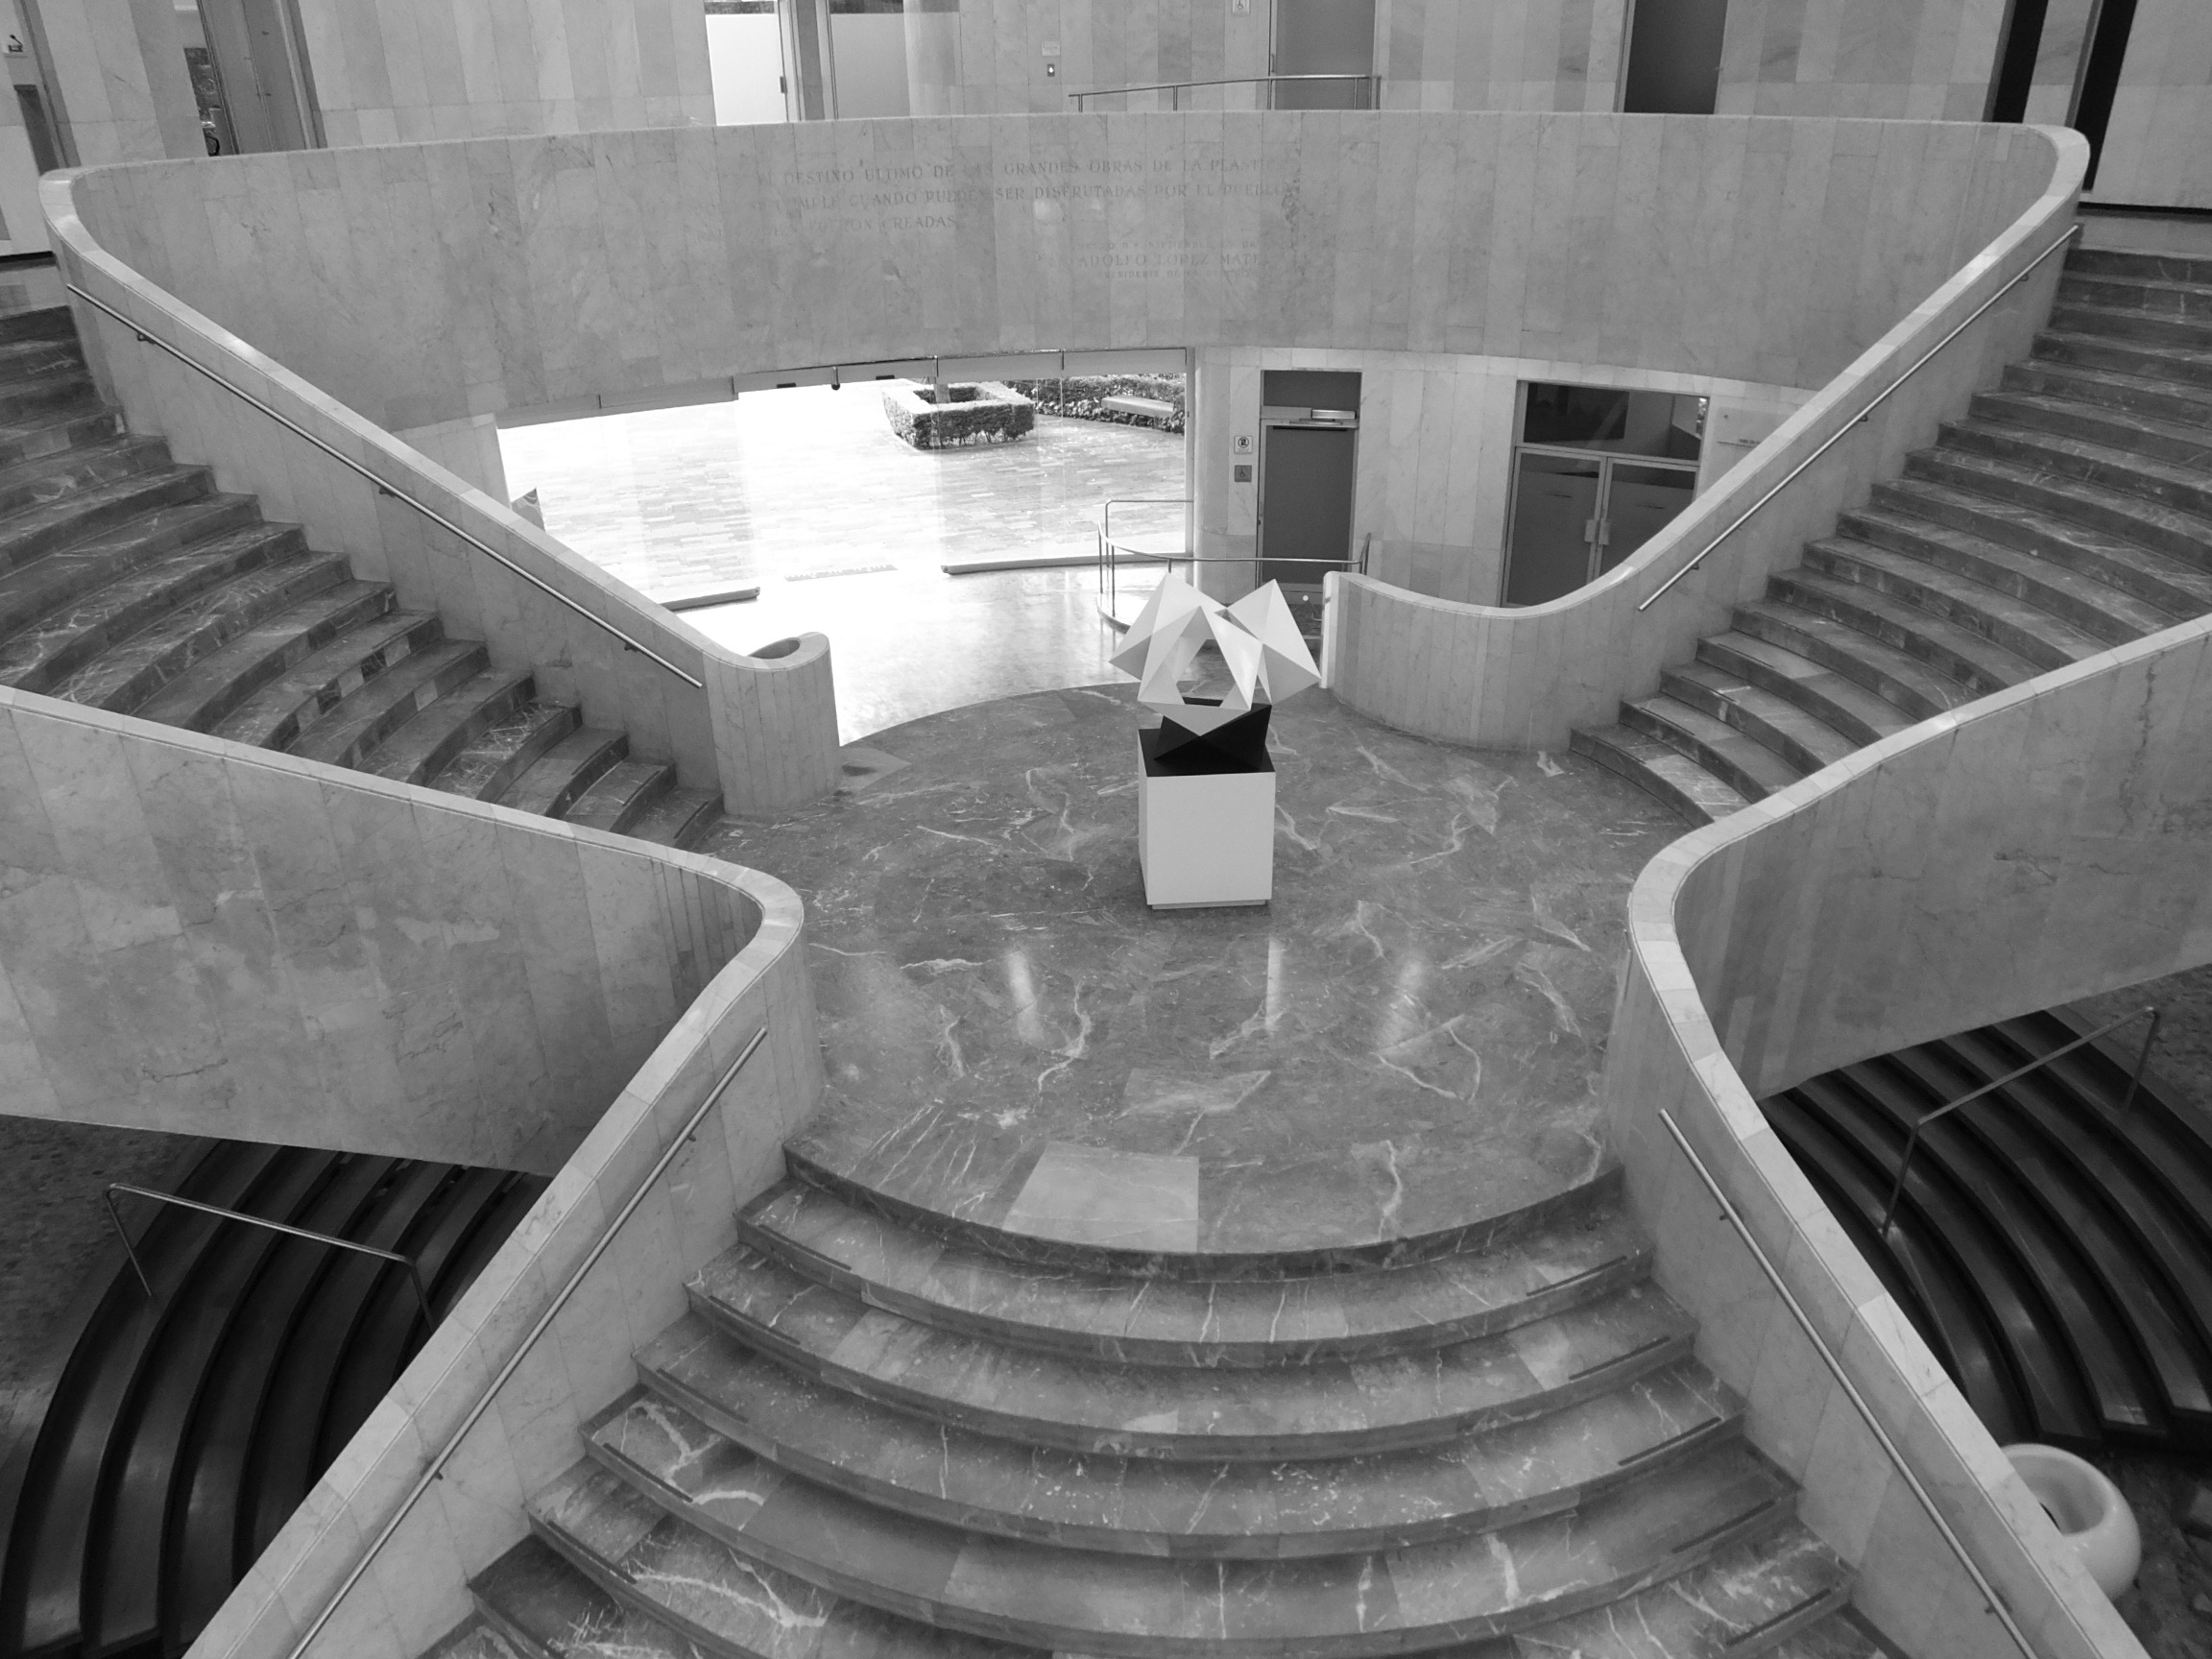
black and white, architecture, structure, white, palace, museum, black, monochrome, modern architecture, sculpture, stairs, mexico, symmetry, exhibition, shape, monochrome photography